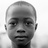
Emotion: neutral